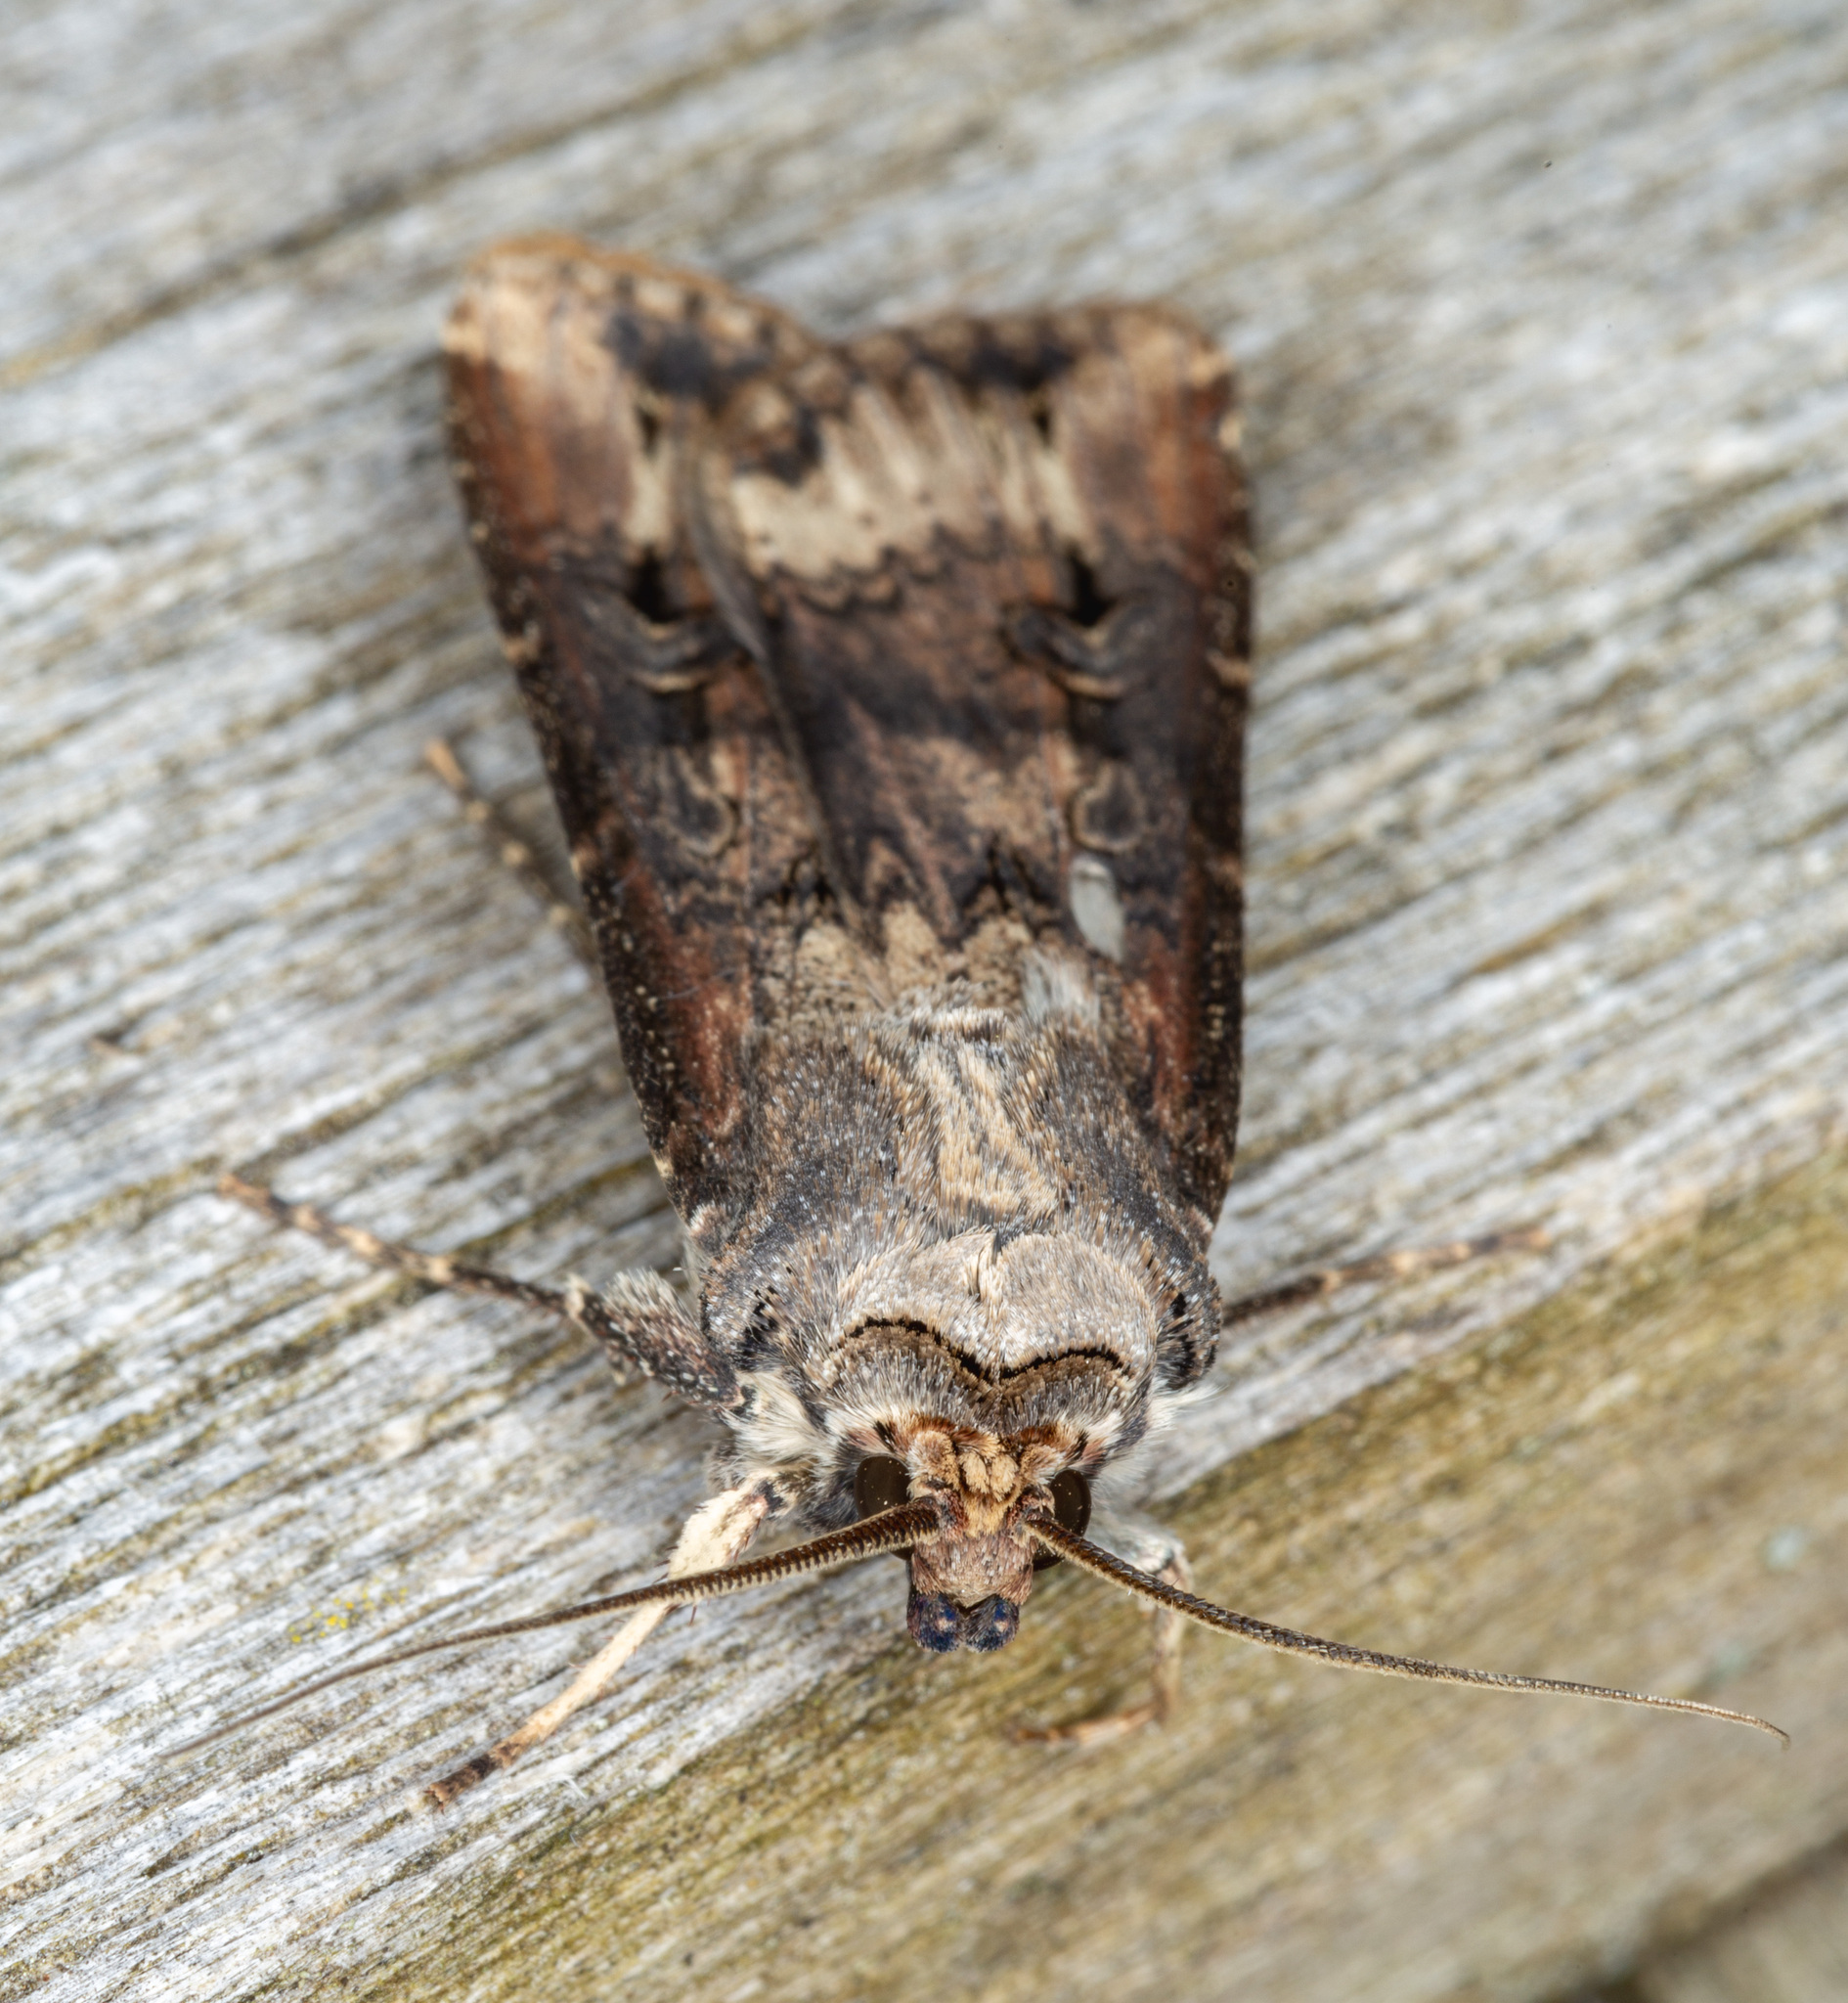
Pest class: cutworms